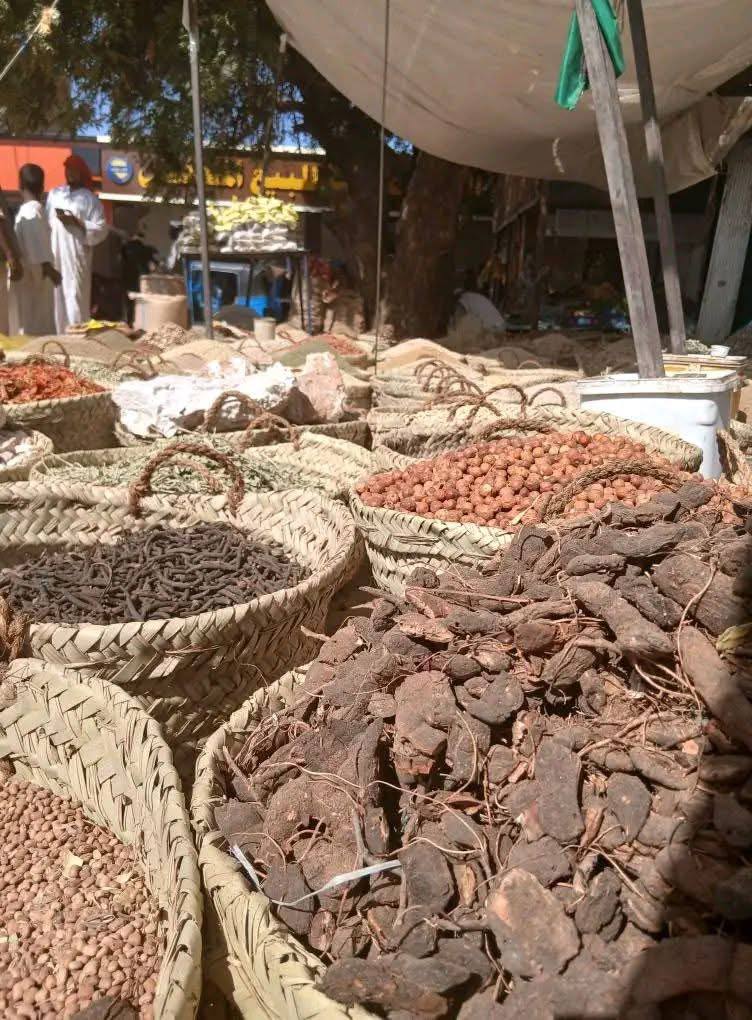
الوصف بالفصحى: ثمار التمر الهندي واللوبياء الحمراء والنبق موضوعة داخل سلال من سعف النخيل في وسط السوق
الوصف بالعامية السودانية: عرديب و بليلة عدسية ونبق مختوتين في قفف بتاعت جريد نخيل في نص السوق
التصنيف: Marketplaces